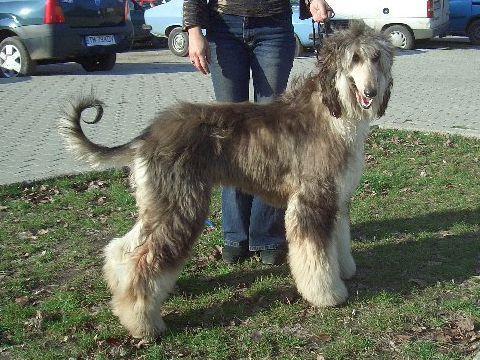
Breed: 222-n000013-Afghan_hound